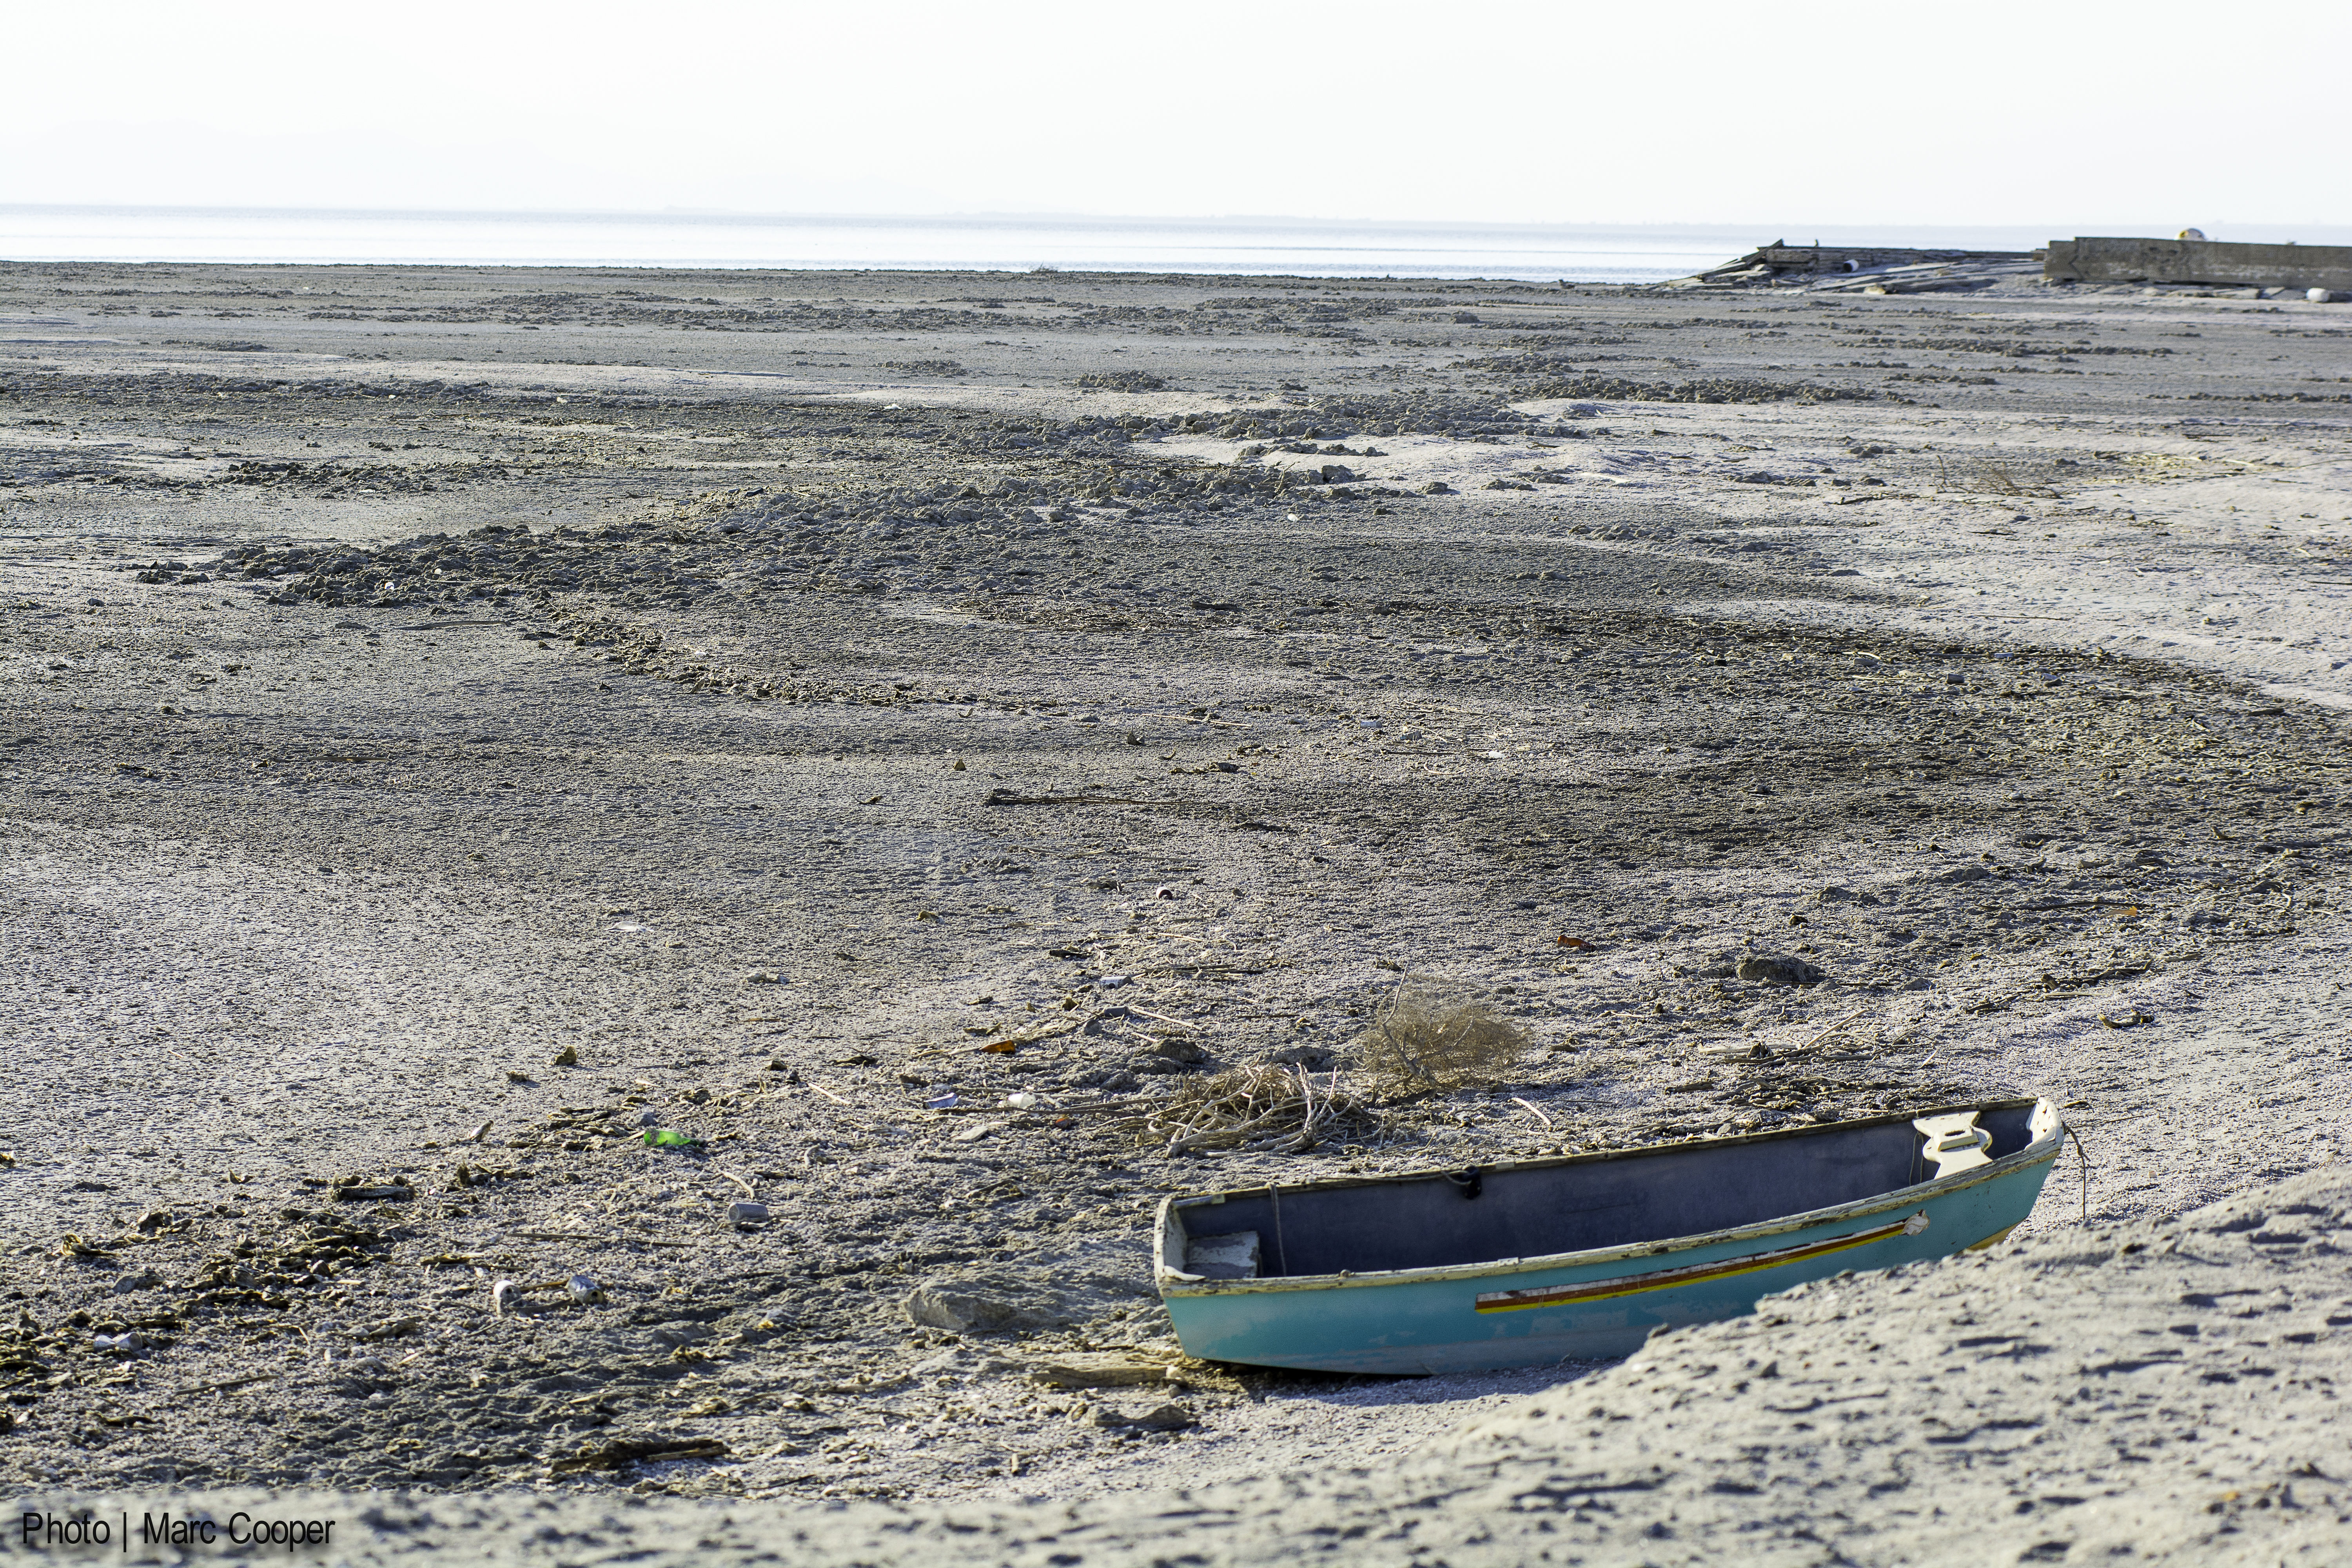
beach, sea, coast, sand, ocean, boat, shore, wave, vehicle, bay, body of water, cool image, saltonsea, bombaybeach, watercraft, i, ecosystem, mudflat, natural environment, watercraft rowing